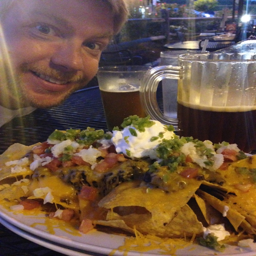
the food we missed the most ? nachos .